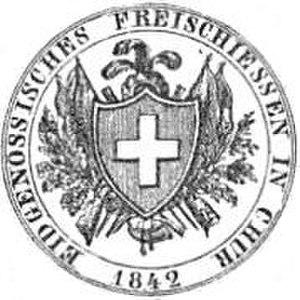
Les écus de tir sont des pièces commémoratives suisses frappées par la Monnaie fédérale à l'occasion des tournois de tirs fédéraux.